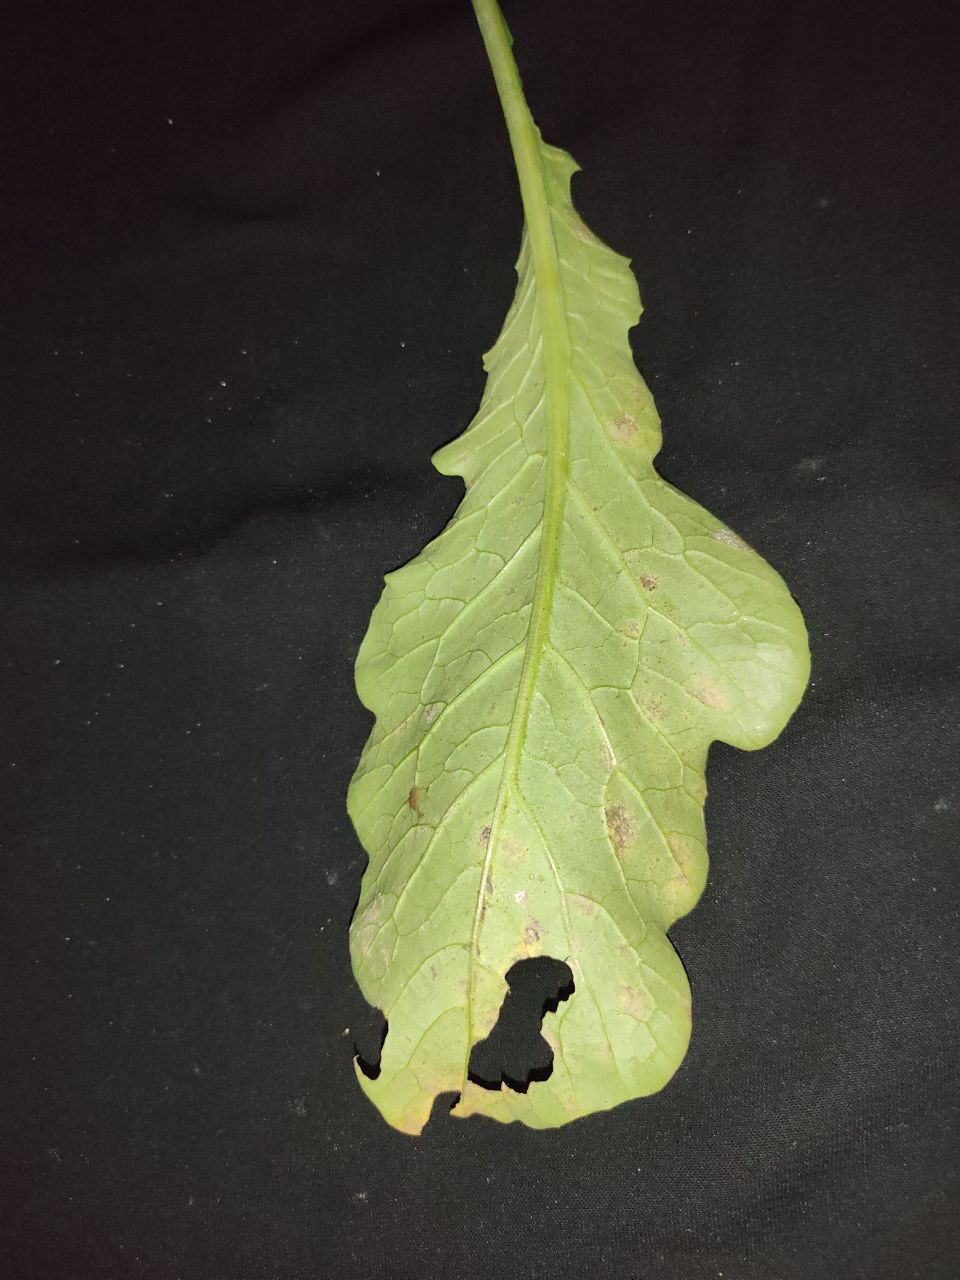
Label: Downey mildew